Speakeasy

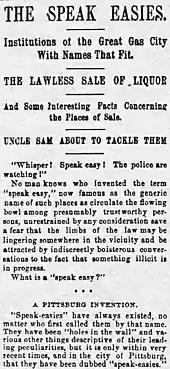
One of the earliest recorded uses of the term in the United States. "Pittsburg Dispatch", June 30, 1889

The phrase "speak softly shop", meaning a "smuggler's house", appeared in a British slang dictionary published in 1823. The similar phrase "speak easy shop", denoting a place where unlicensed liquor sales were made, appeared in a British naval memoir written in 1844.